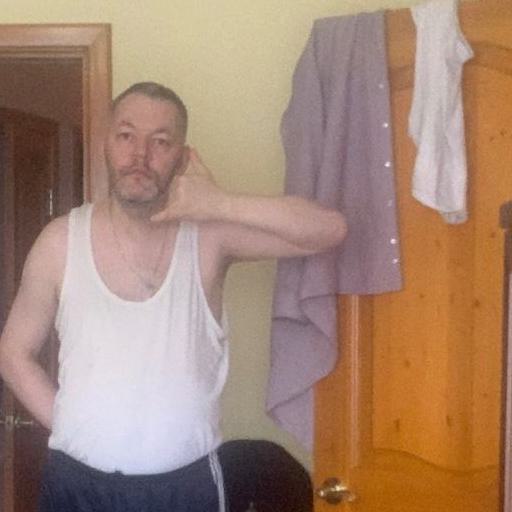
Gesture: call